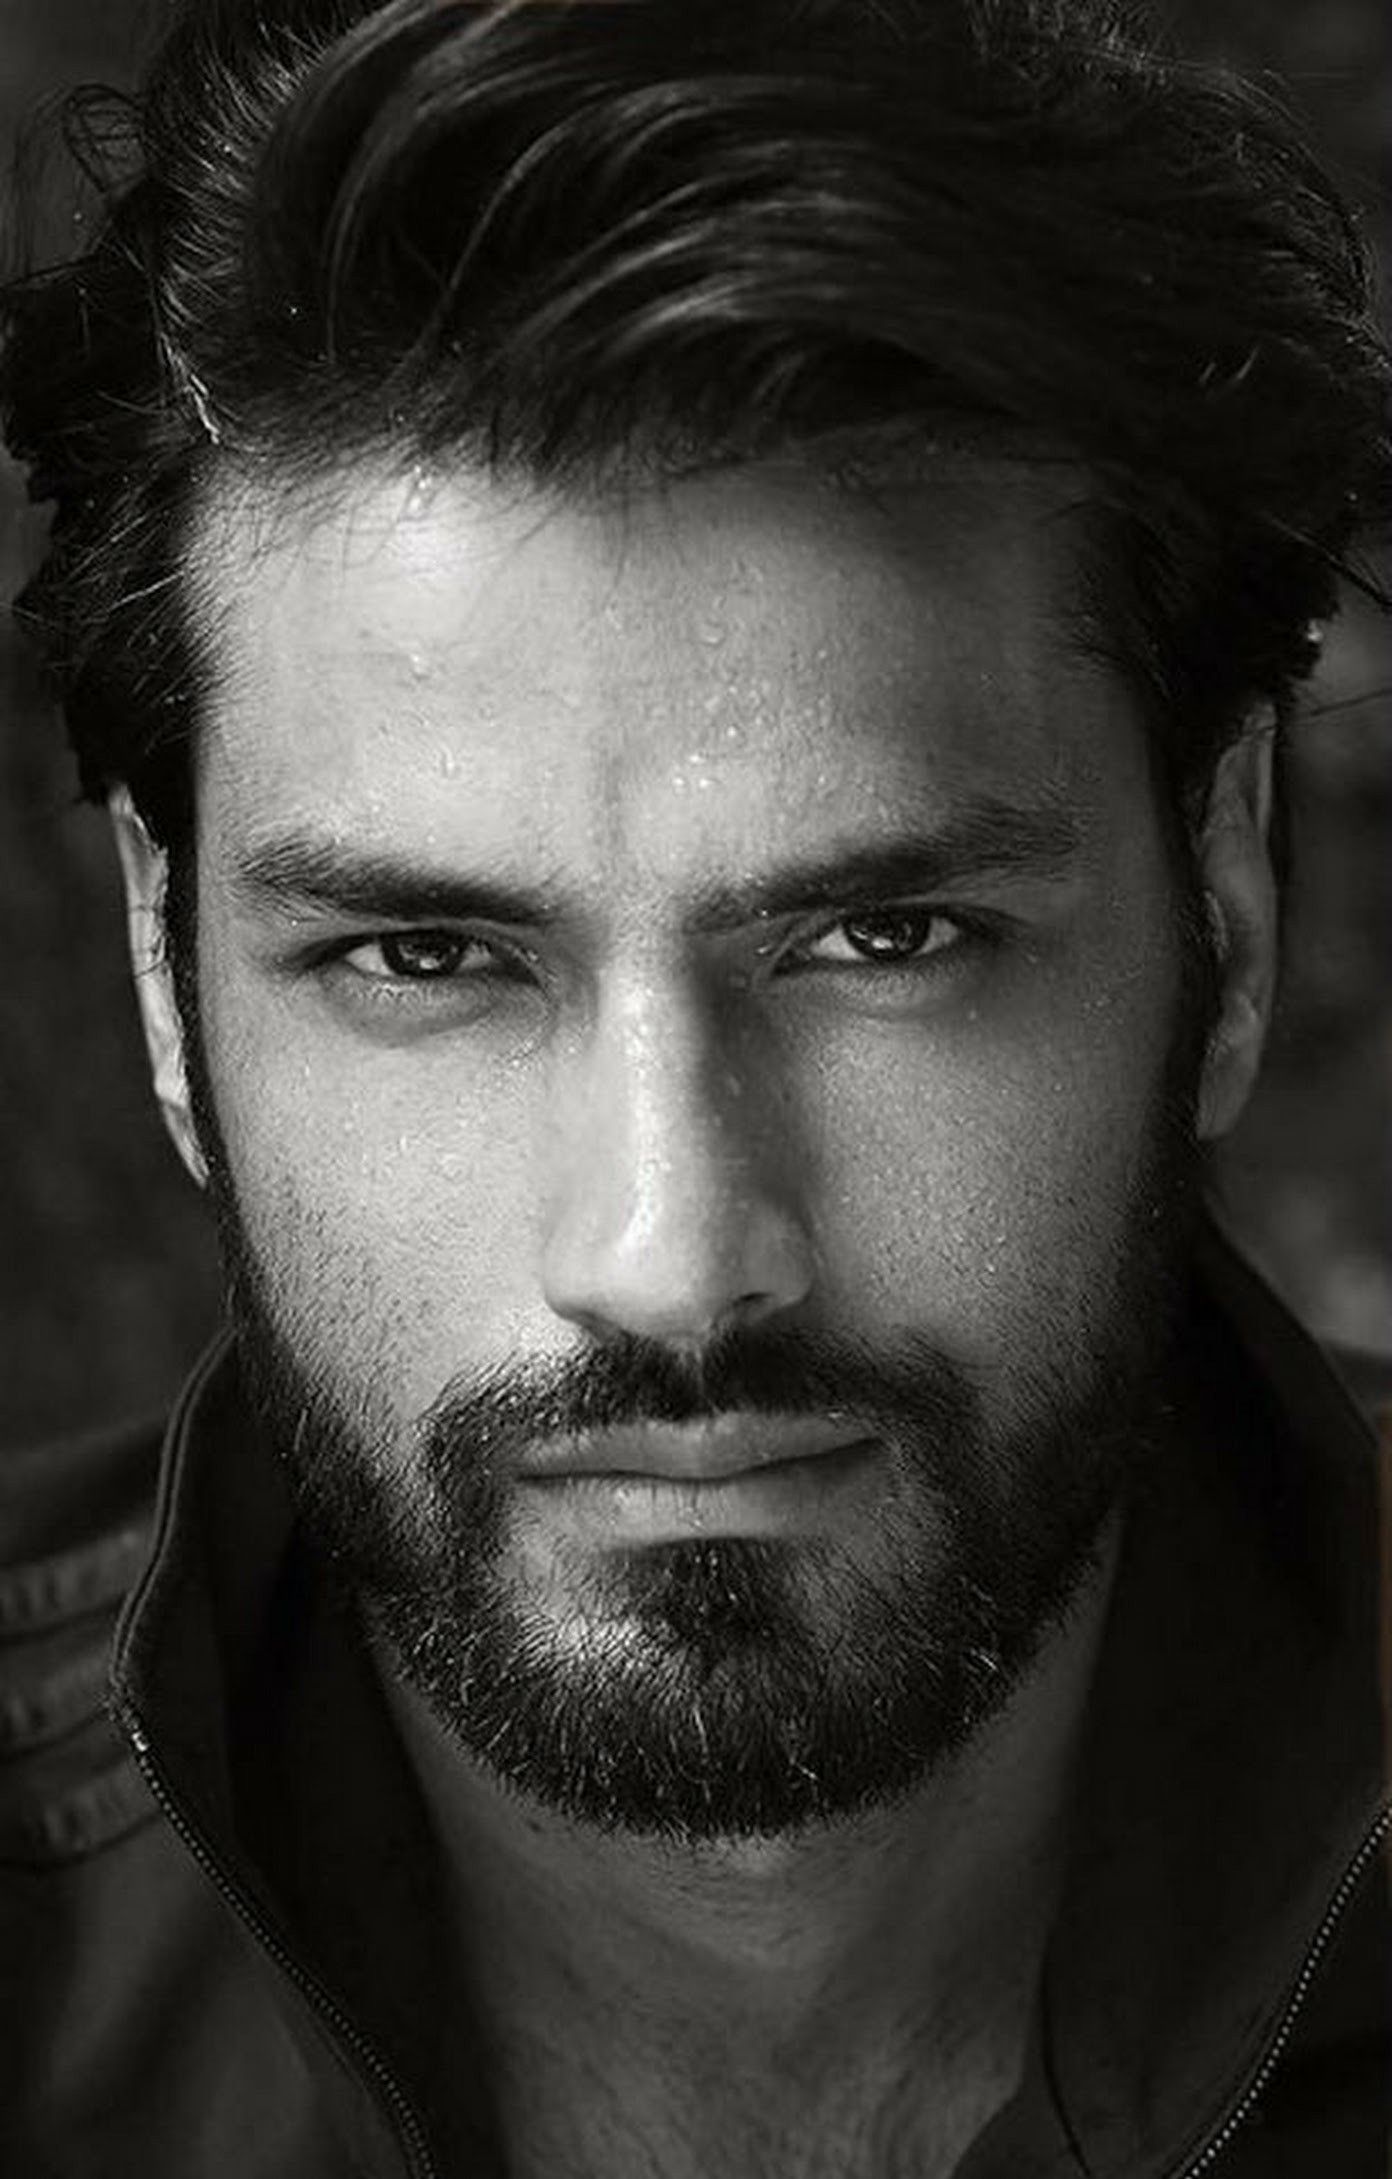
Gender: men